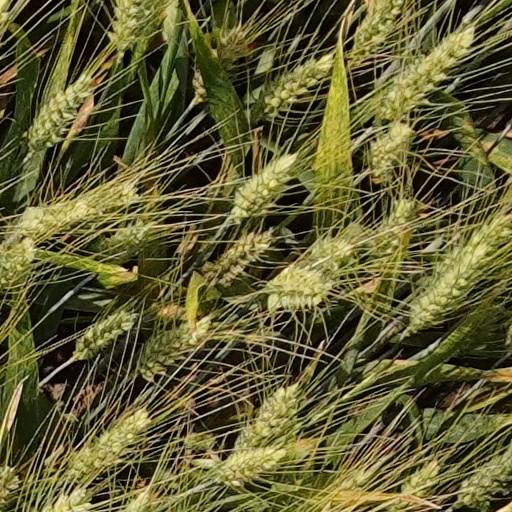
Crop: wheat